Walmoor Hill

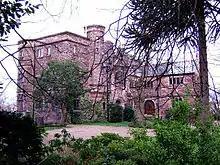
Walmoor Hill from the southeast showing the entrance porch

Walmoor Hill is a large house in an elevated position overlooking the River Dee on the west side of Dee Banks, Chester, Cheshire, England. It is recorded in the National Heritage List for England as a designated Grade II* listed building. The authors of the "Buildings of England" series describe it as a "house of considerable size and panache".